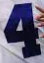
Number: 4